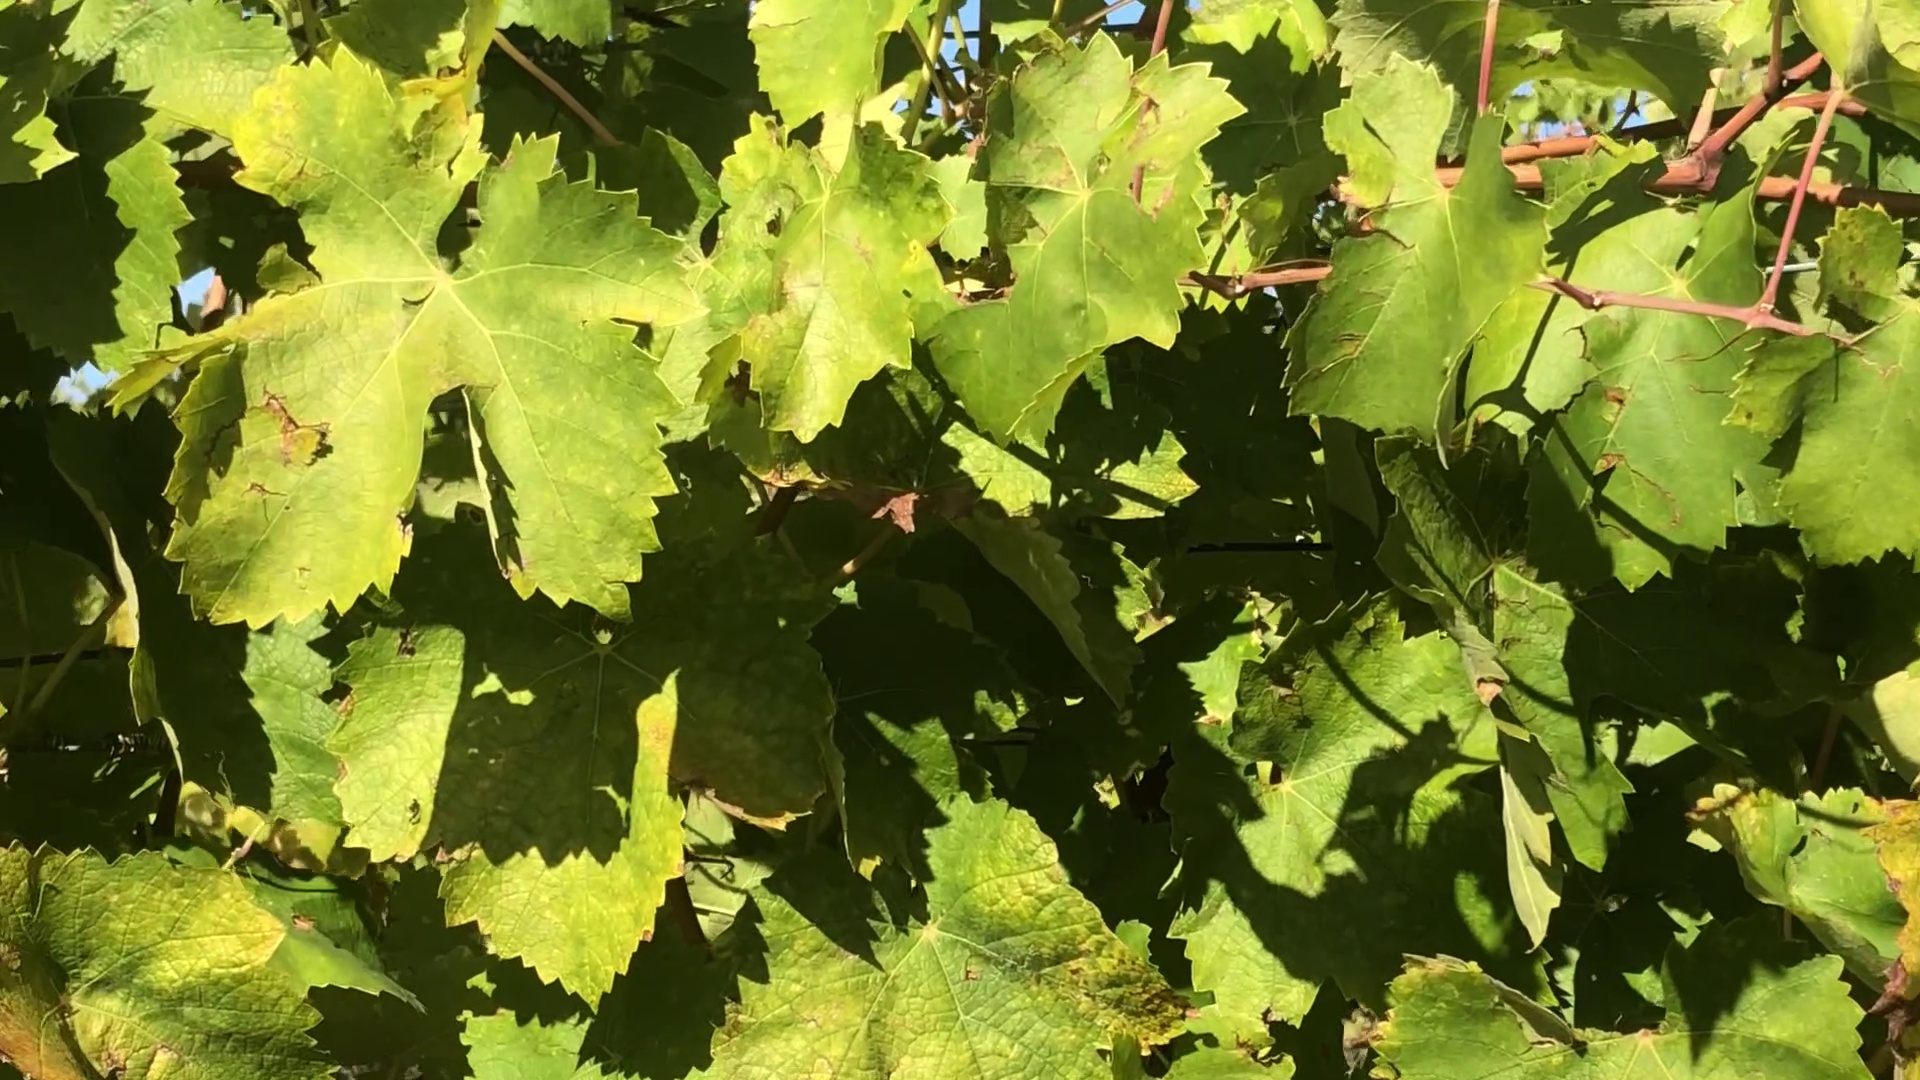
Label: healthy